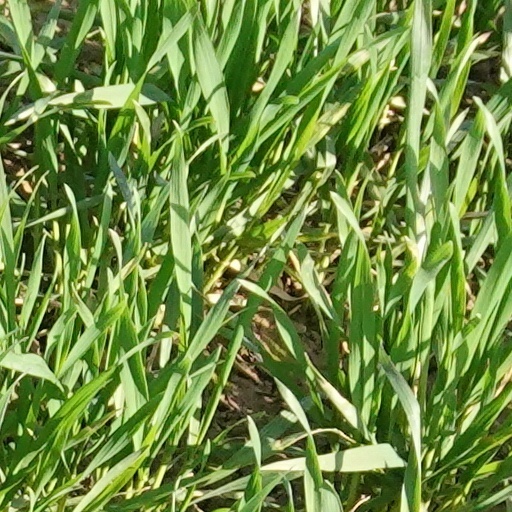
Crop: wheat